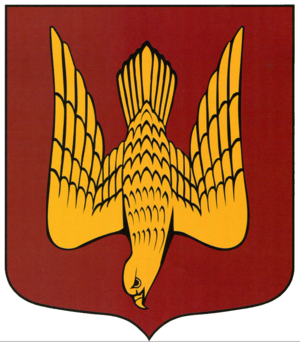
Staraïa Ladoga est un village du nord de la Russie, près de Volkhov dans l'oblast de Léningrad. Sa population était de 3 200 habitants en 2002.